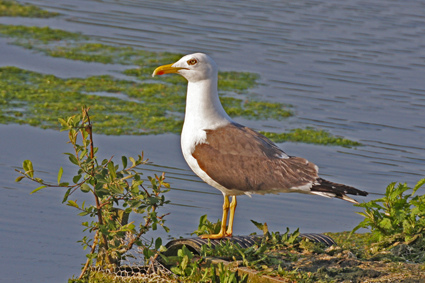
this large water bird has long orange legs to match it's long orange bill, a white body with brown wings.
this is a white bird with a grey wing and a large orange beak.
this bird has a large, curved, yellow bill, yellow tarsuses and feet, and a white throat and breast.
this is a white bird with a brown wing and a large orange bill.
this bird is white and brown in color with a orange beak, and white eye rings.
the bird has a curved yellow bill that is long with a red tip.
this medium size bird has an orange beak, yellow legs feet, white head and belly, and brown back, wings and tail.
a medium size bird with a white belly, breast, neck and head and brown wings.
a medium sized bird with white head and belly, brown colored wings and dark brown colored inner and outer retrices.
this bird is white with brown and has a long, pointy beak.
Species: Herring Gull